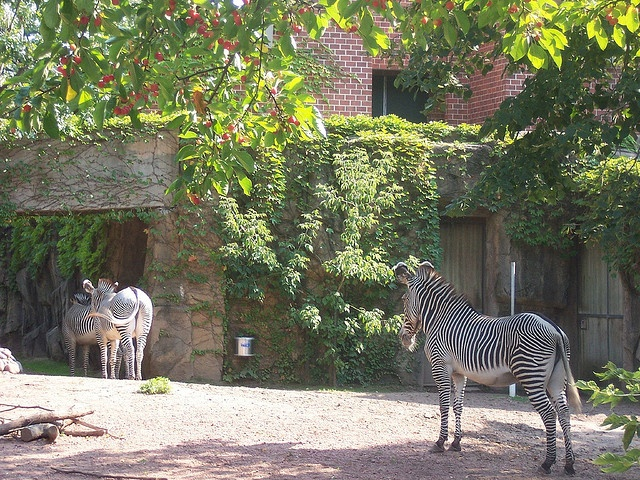
Zebras are walking freely inside their enclosure together.
A group of zebras standing near a brick and stone building.
the zebras are walking towards and entrance to the building
Three zebras in a zoo enclosure on a sunny day.
A zebra looks at another zebra across the pen